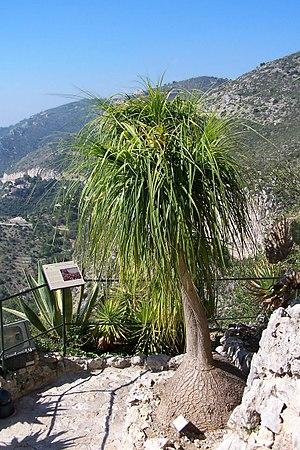
Nolina recurvata dans le Jardin Exotique d'Eze (Alpes-Maritimes, France).
Beaucarnea est un genre de plantes succulentes tropicales de la famille des Asparagaceae composé de 4 espèces.